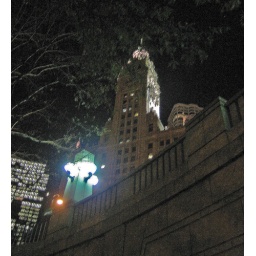
The wrigley building from the river walk by the U of Chicago Gleacher Center.